Frogger Returns

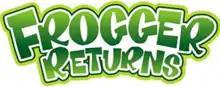

Frogger Returns is a 2009 action game developed by Hijinx Studios and published by Konami for the PlayStation 3, Nintendo DSi, and Wii. This game is purchased from the PlayStation Store, and it was available on the Wii Shop Channel before the service ended. The game was also released as DSiWare on May 18, 2010.